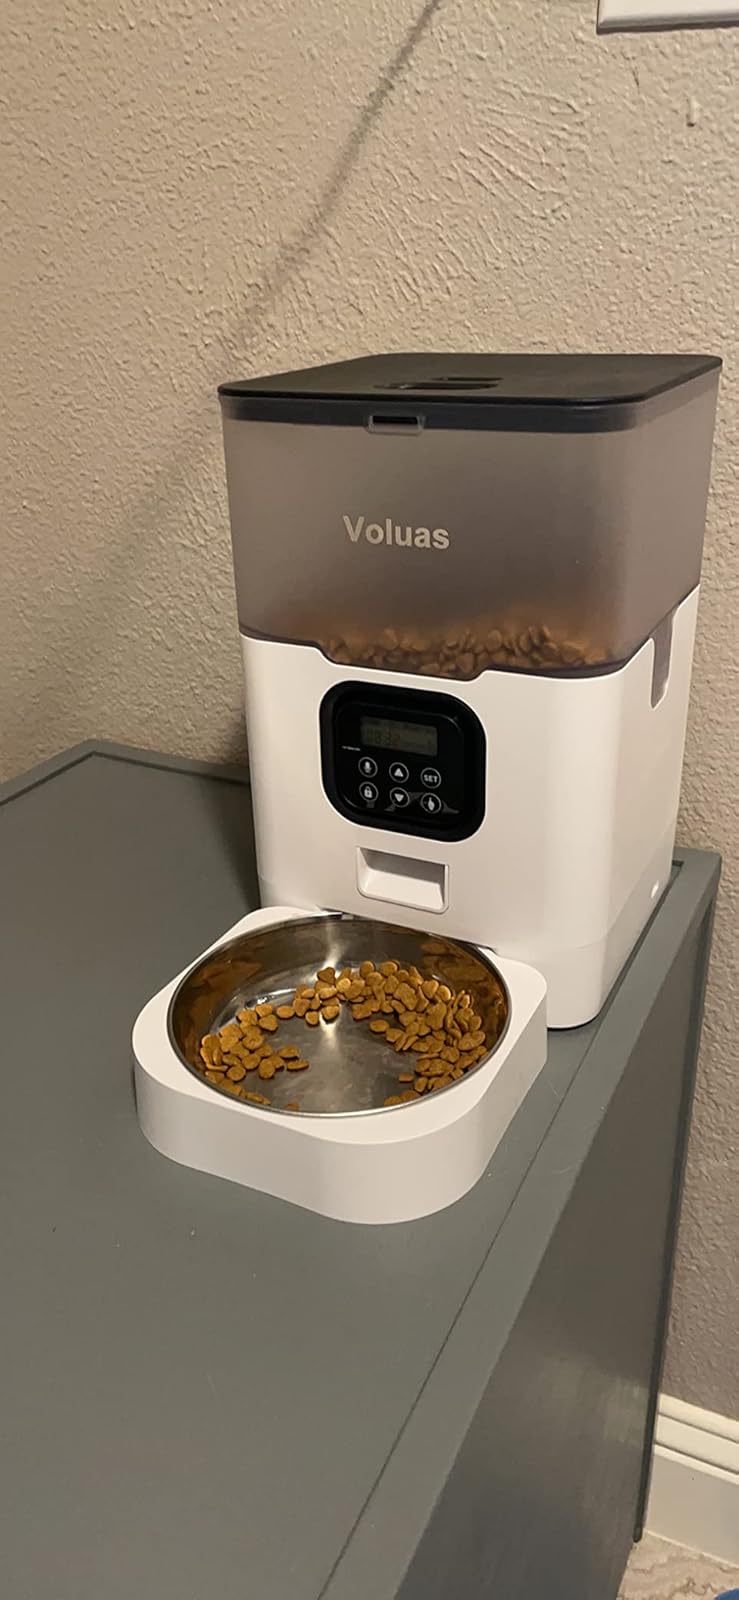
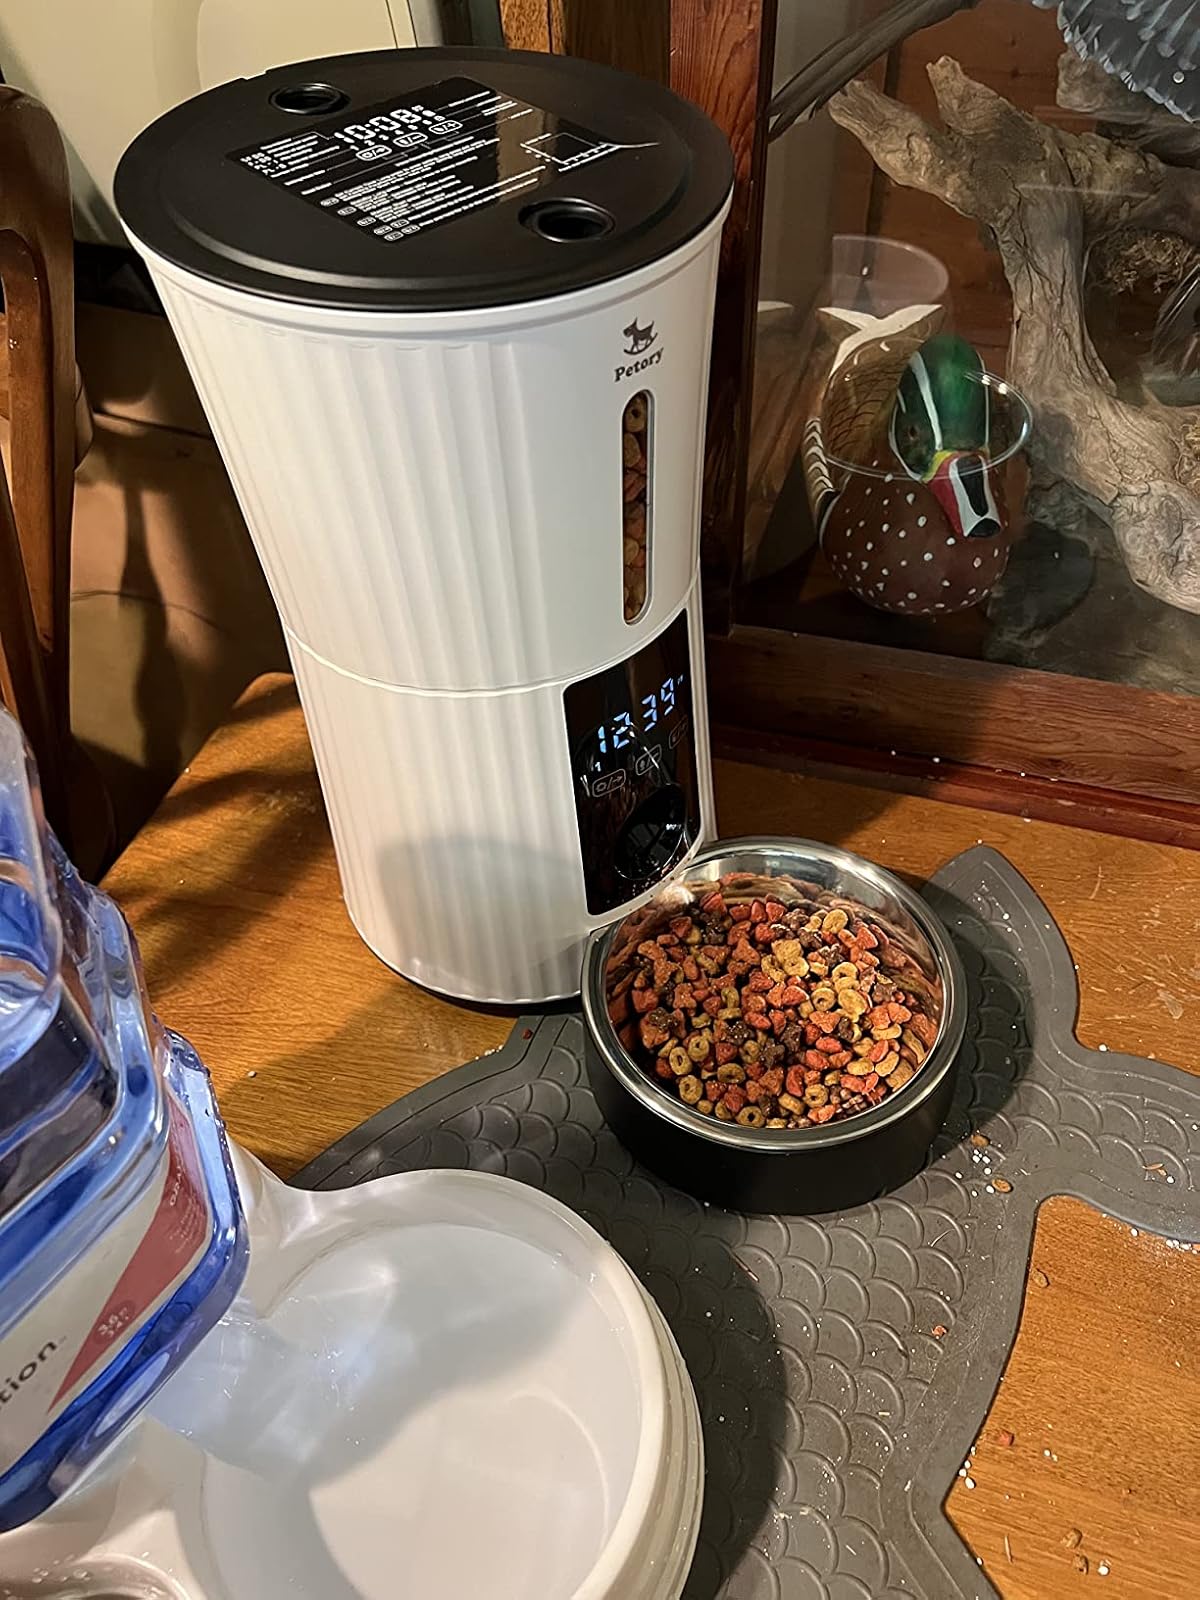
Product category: items_feeder
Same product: no